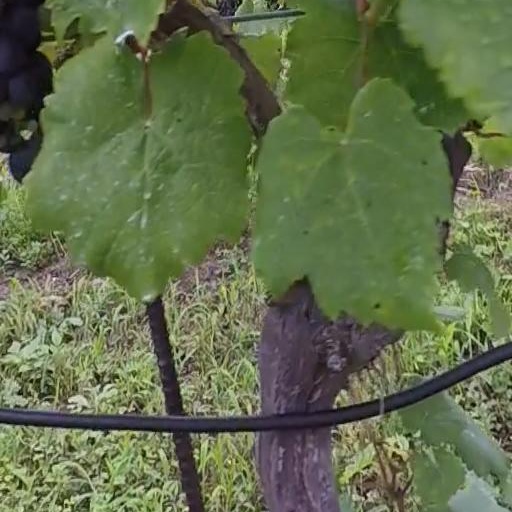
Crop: grape